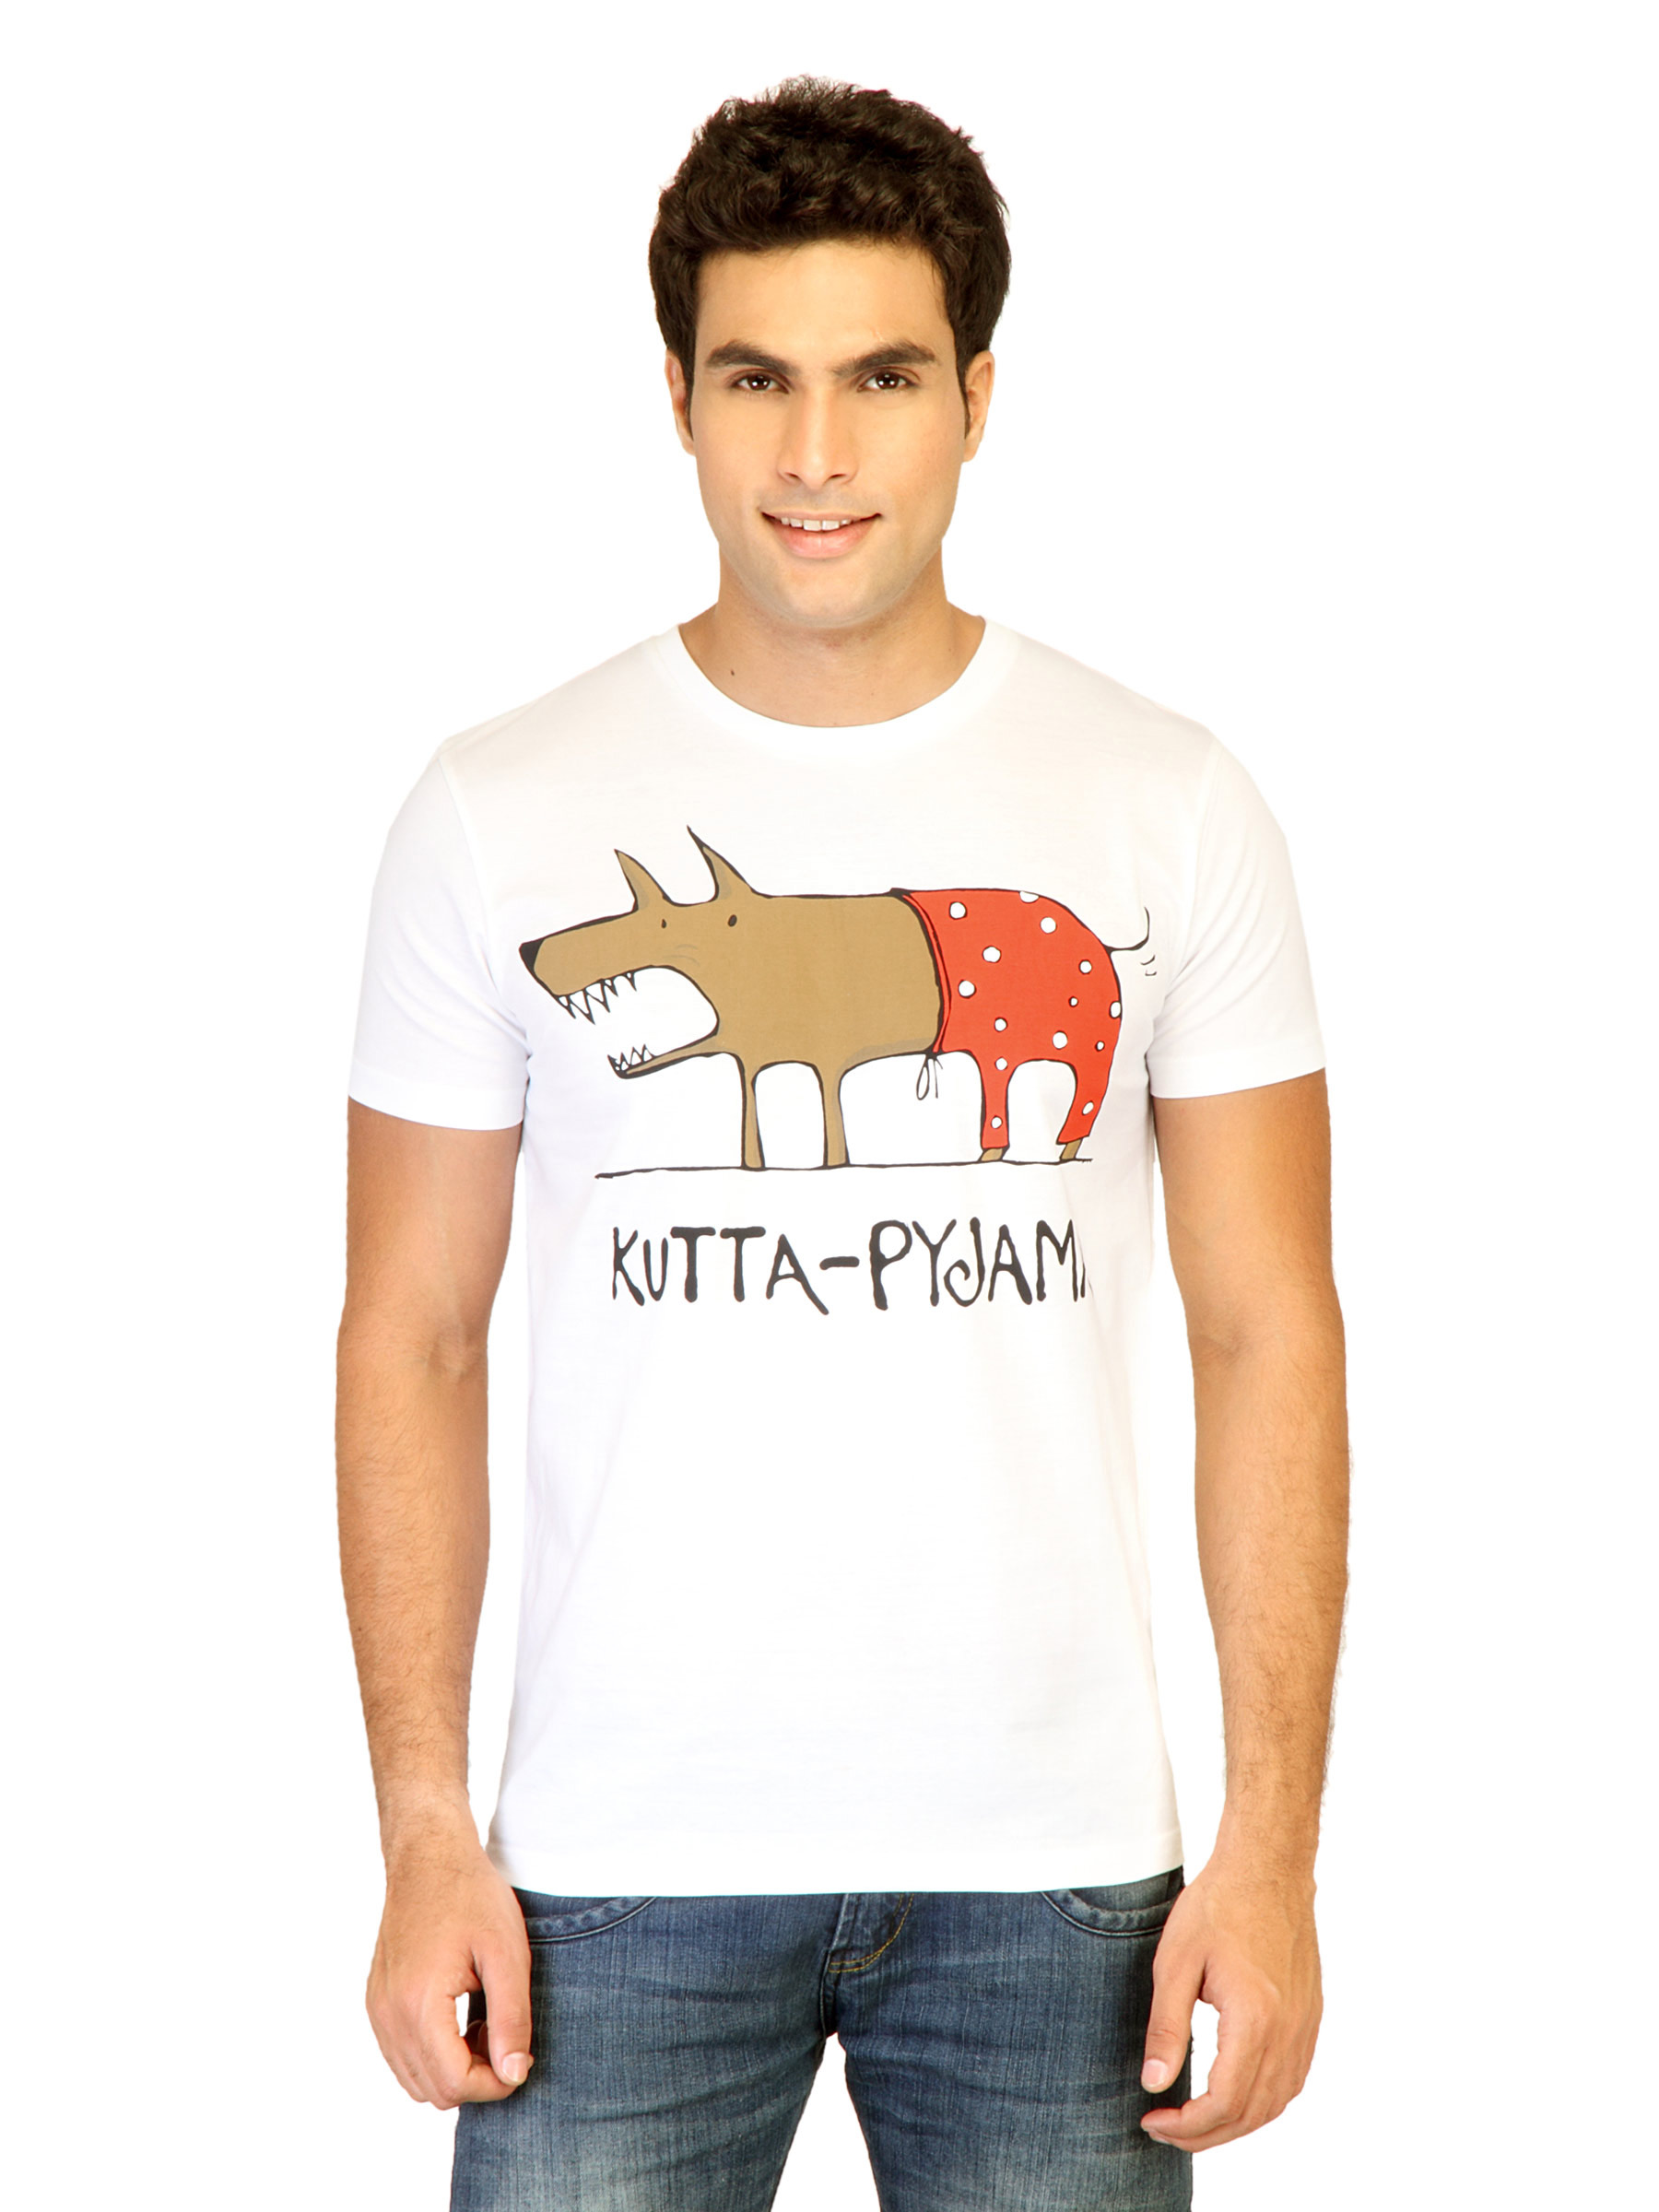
Chimp Men Kutta Pyjama White Tshirts
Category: Apparel / Topwear / Tshirts
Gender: Men
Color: White
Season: Fall 2011
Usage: Casual